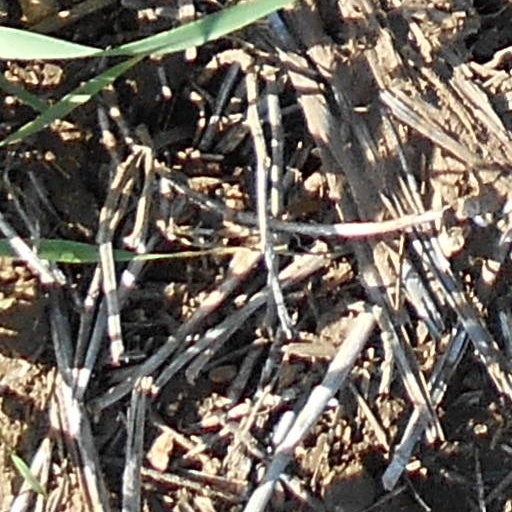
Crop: wheat